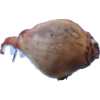
Label: onion